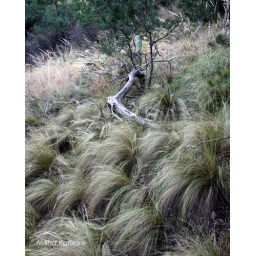
The luscious grass in the mountain wild